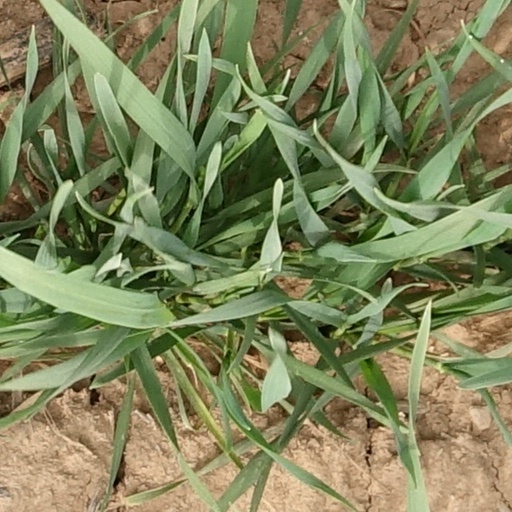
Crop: wheat